Toronto subway trackage

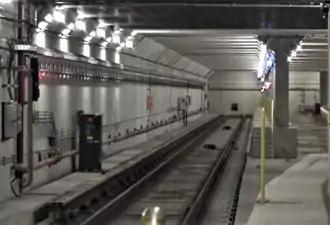
The west (southbound side) tail track at Vaughan Metropolitan Centre station. Note the trackless tunnel section for a potential third tail track at right.

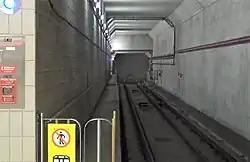
The unusually short tail track at station

Track configurations become more complicated where lines meet (at the Spadina–St. George–Museum–Bay–Yonge junction and at Sheppard–Yonge), and at the entrances to subway yards.